1999 Welsh Conservatives leadership election

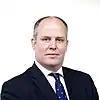
Andrew RT Davies was elected leader in 2011 and continued Bourne's strategy of supporting devolution

After the closure of nominations on 18 August, Davies as chief whip announced that Bourne was the only person nominated for the leadership. He therefore declared that Bourne was elected unopposed as leader of the Welsh Conservative Group in the National Assembly for Wales. Bourne praised Davies for his conduct during the election and gave him a new role as the member of the Welsh Conservative frontbench responsible for policy presentation. Bourne pledged to hold the Labour administration to account and to focus his party in the assembly on issues relating to farming, the Welsh NHS and European aid. He also said the Conservatives would argue "for a distinctive Welsh policy ... on all sorts of issues". He reshuffled other posts in the Conservative frontbench in the assembly on 25 August, abolishing the deputy leadership post held by Davies while making him the new environment spokesperson. Richards was not given a post in Bourne's new frontbench team, making him the only Conservative AM to serve as a backbencher, though Bourne promised to appoint him to it at a later date once he was cleared of his allegations of assault.